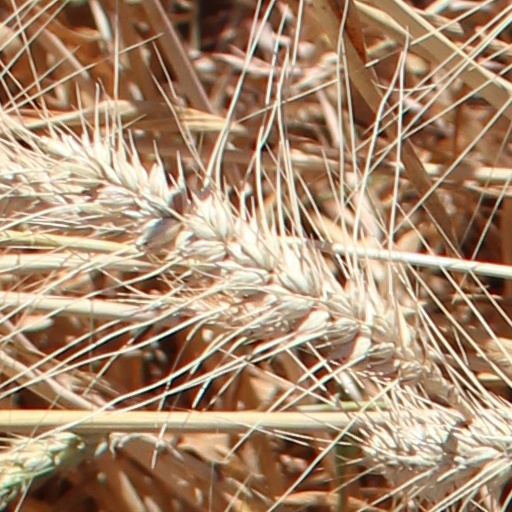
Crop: wheat